Αr9 RNA

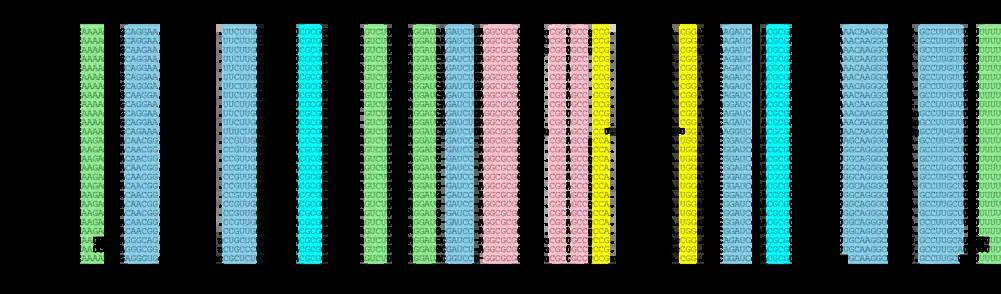
Figure 1: Covariance Model in stockholm format showing the consensus structure for the αr9 family. Each of the stems represented by the structure line#=GC SS_cons is in a different color. To download the covariance model click <a href="http%3A//gps-tools2.its.yale.edu/ar9_family.pfam">here

The results were manually inspected to deduce a consensus secondary structure for the family (Figure 1 and Figure 2). The consensus structure was also independently predicted with the program locARNATE with very similar predictions. The manual inspection of the sequences found with the CM using Infernal allowed finding 26 true homolog sequences, all of them present as single chromosomal copies in the α-proteobacterial genomes. The rhizobial species encoding the 12 closer homologs to Smr9C were: two "R. leguminosarum" trifolii strains (WSM2304 and WSM1235), two "R. etli" strains CFN 42 and CIAT 652, the reference "R. leguminosarum" bv. viciae 3841 strain, "Rhizobium" NGR234, and the "Agrobacterium" species "A. vitis","A. tumefaciens", "A. radiobacter" and "A. H13". All these sequences showed significant Infernal E-values (1.50e-39 – 14.02e-21) and bit-scores. The rest of the sequences found with the model showed high E-values between (3.40e-12 and 2.62e-04) but lower bit-scores and are encoded by "Brucella" species ("B. ovis", "B. canis", "B. abortus", "B. microtis", and several biobars of "B. melitensis"), "Brucella anthropi" and the "Mesorhizobum" species "M. loti", "M. ciceri" and "M." BNC.